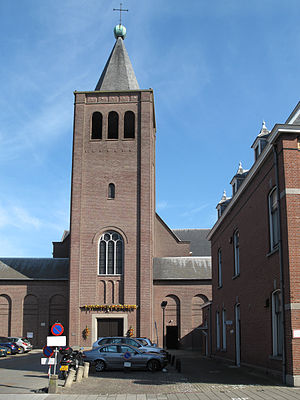
Baarle-Nassau / Galleri
Baarle-Nassau er en kommune og en by i den sydlige provins Noord-Brabant i Nederlandene. Baarle-Nassau og Baarle-Hertog i Belgien udgør tilsammen byen Baarle, hvor de hollandske og belgiske områder ligger mellem hinanden i et kompliceret system af enklaver inden i hinanden.